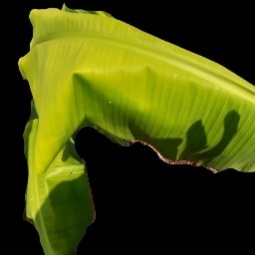
Label: Calcium